Francis Xavier Pierz

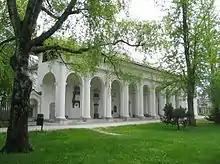
The Neoclassical arcade porch at the former site of St Christopher's Cemetery in Ljubljana.

Father Pierz died on January 22, 1880. After a Tridentine Requiem Mass offered by Bishop Janez Zlatoust Pogačar of the Diocese of Ljubljana, he was interred in Saint Christopher's Cemetery in the Bežigrad District of Ljubljana.